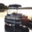
Label: ship